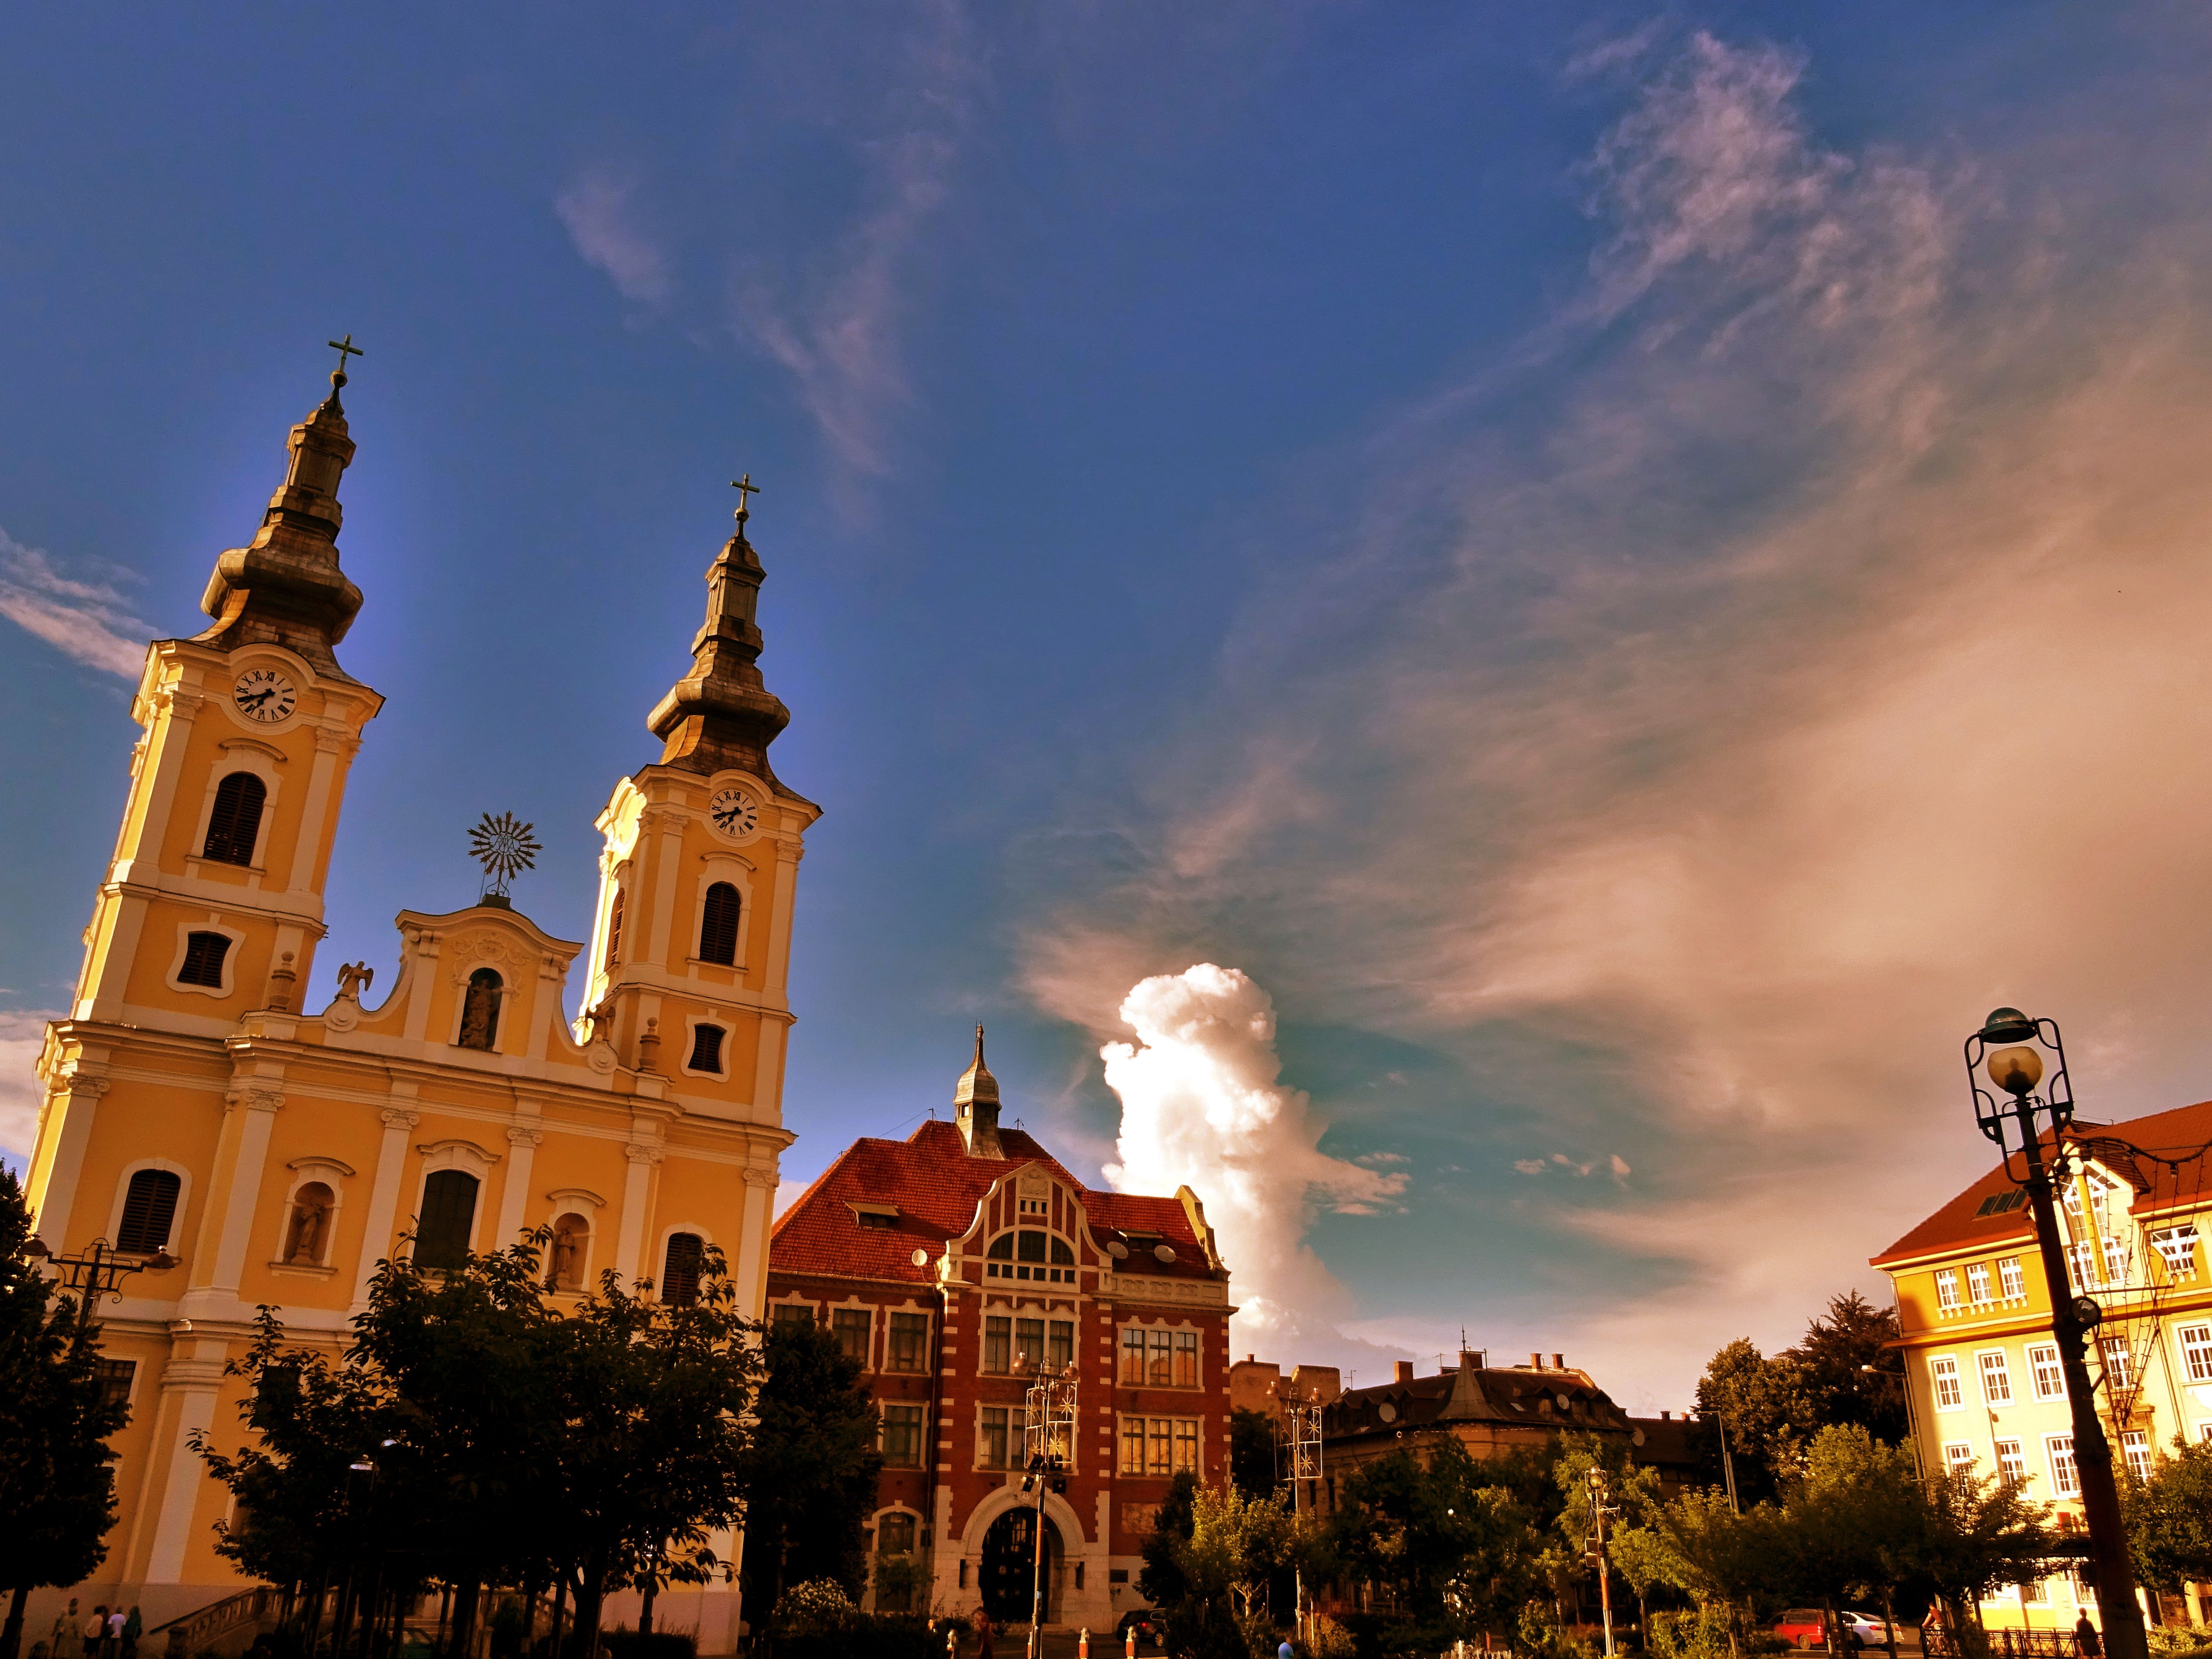
sky, landmark, cloud, city, tower, town, evening, dusk, tourist attraction, spire, metropolis, basilica, metropolitan area, steeple, building, tree, town square, historic site, plaza, tourism, sunset, church, chateau, night, meteorological phenomenon, facade, bell tower, cityscape, skyline, cathedral, place of worship, dawn